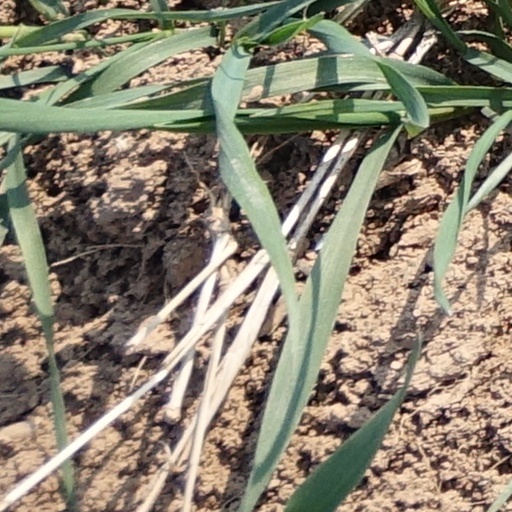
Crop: wheat